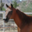
Label: horse